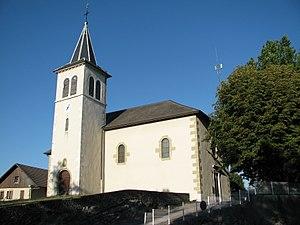
L'église de Saint-Sylvestre.
Saint-Sylvestre est une commune française située dans le département de la Haute-Savoie, en région Auvergne-Rhône-Alpes. Elle fait partie du pays de l'Albanais et de l'agglomération du Grand Annecy.
Cette liste des églises de la Haute-Savoie recense les édifices religieux - églises, basiliques et cathédrales - situés dans le département de la Haute-Savoie. Tous sont situés dans le diocèse d'Annecy, hormis ceux situés dans les paroisses du canton de Rumilly, unis à l'archidiocèse de Chambéry, Maurienne et Tarentaise.